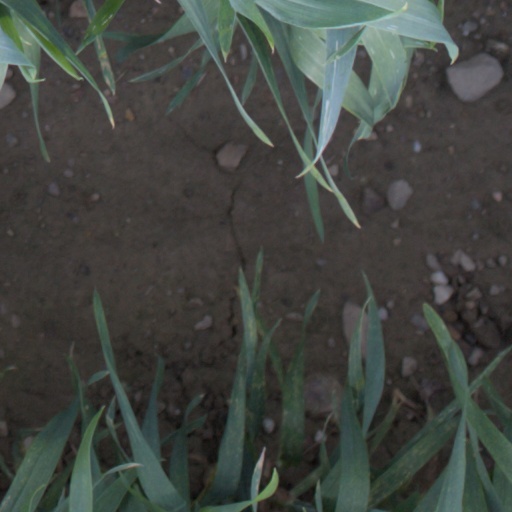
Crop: wheat